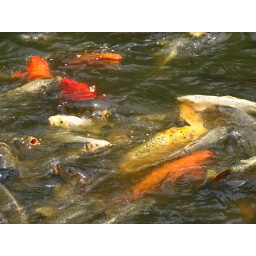
Gigantic fish being fed by tourists from a bridge at the Missouri Botanical Garden